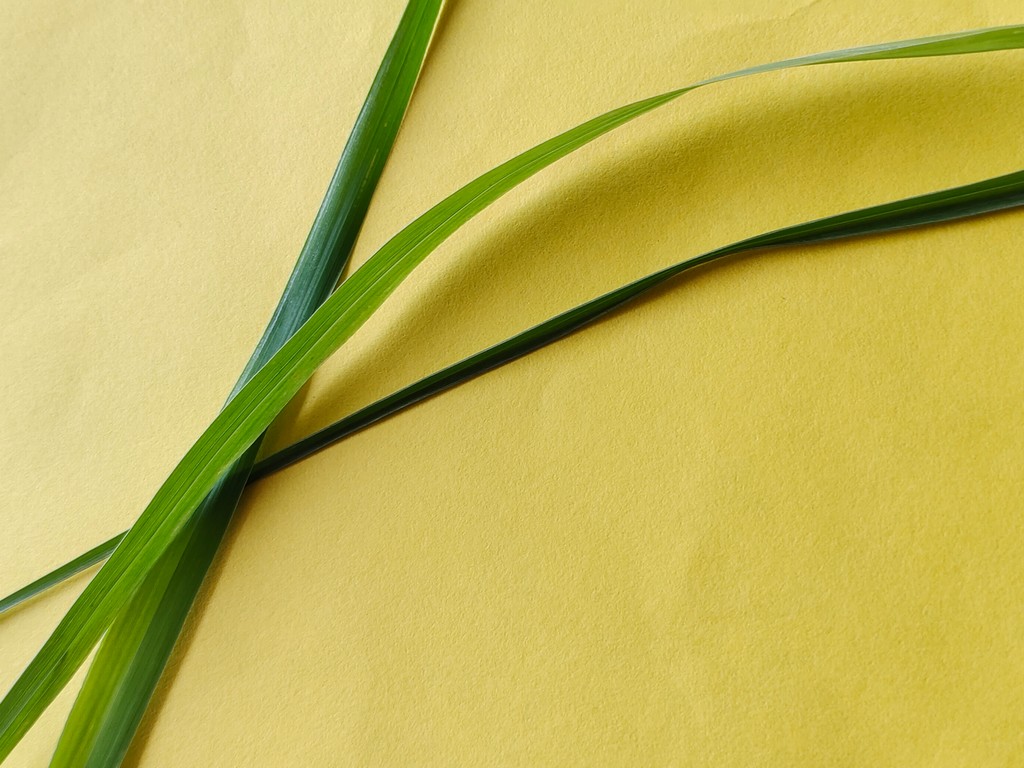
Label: Healthy